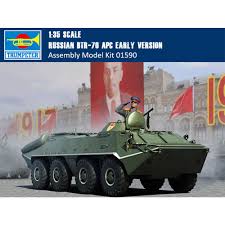
Label: BTR-70